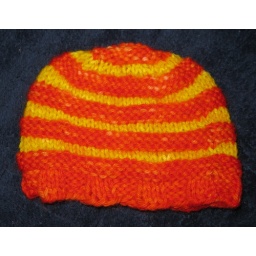
Newborn size. Made in country 12ply. Dyed orange and yellow with food colouring. So simple and so cute.